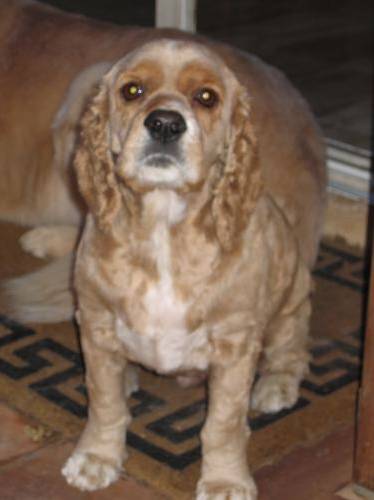
Label: dog